Sky position (RA, Dec in degrees): 216.246, -3.067
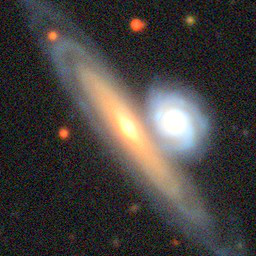
Galaxy morphology: Edge-on Galaxies without Bulge